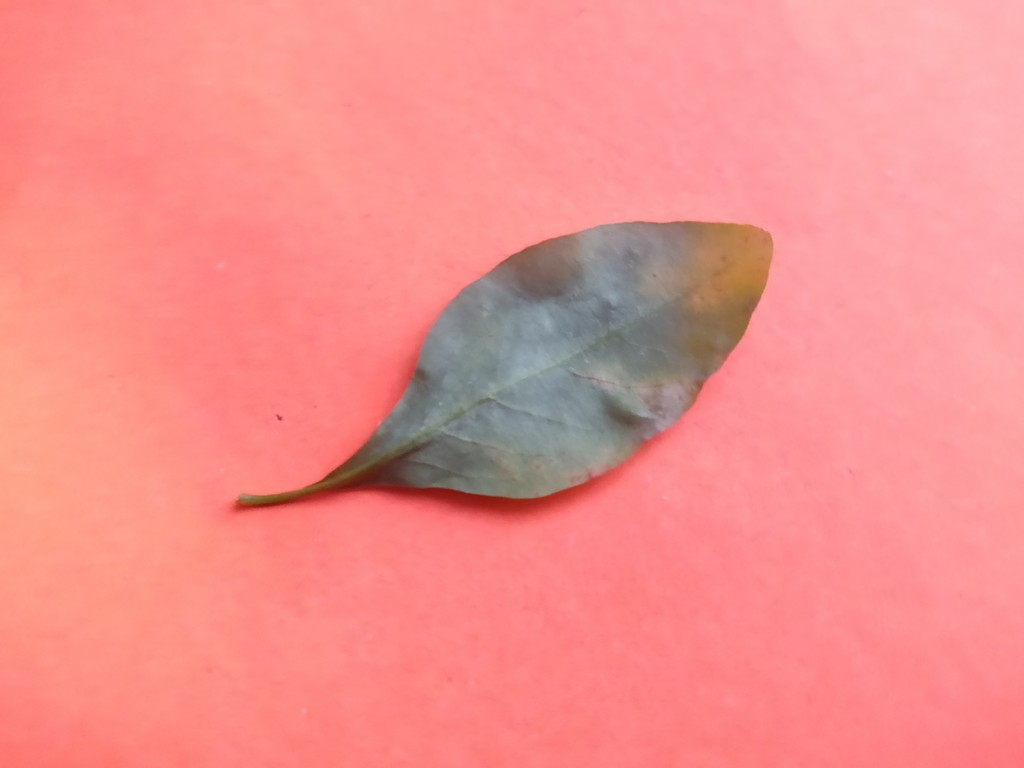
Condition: Unhealthy
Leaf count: single
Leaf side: back